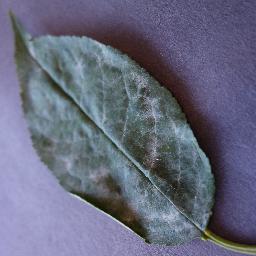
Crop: cherry
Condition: (including_sour)_powdery_mildew